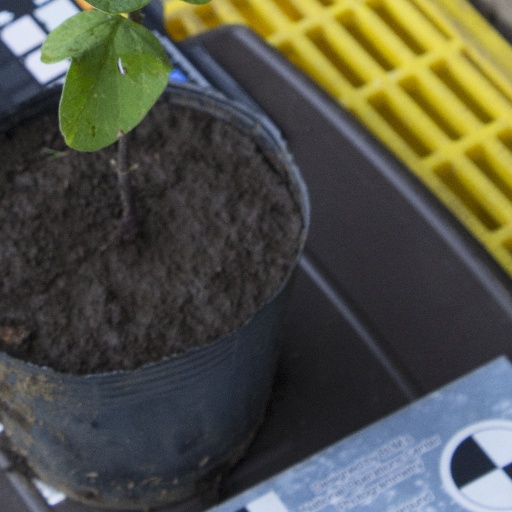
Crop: soybean